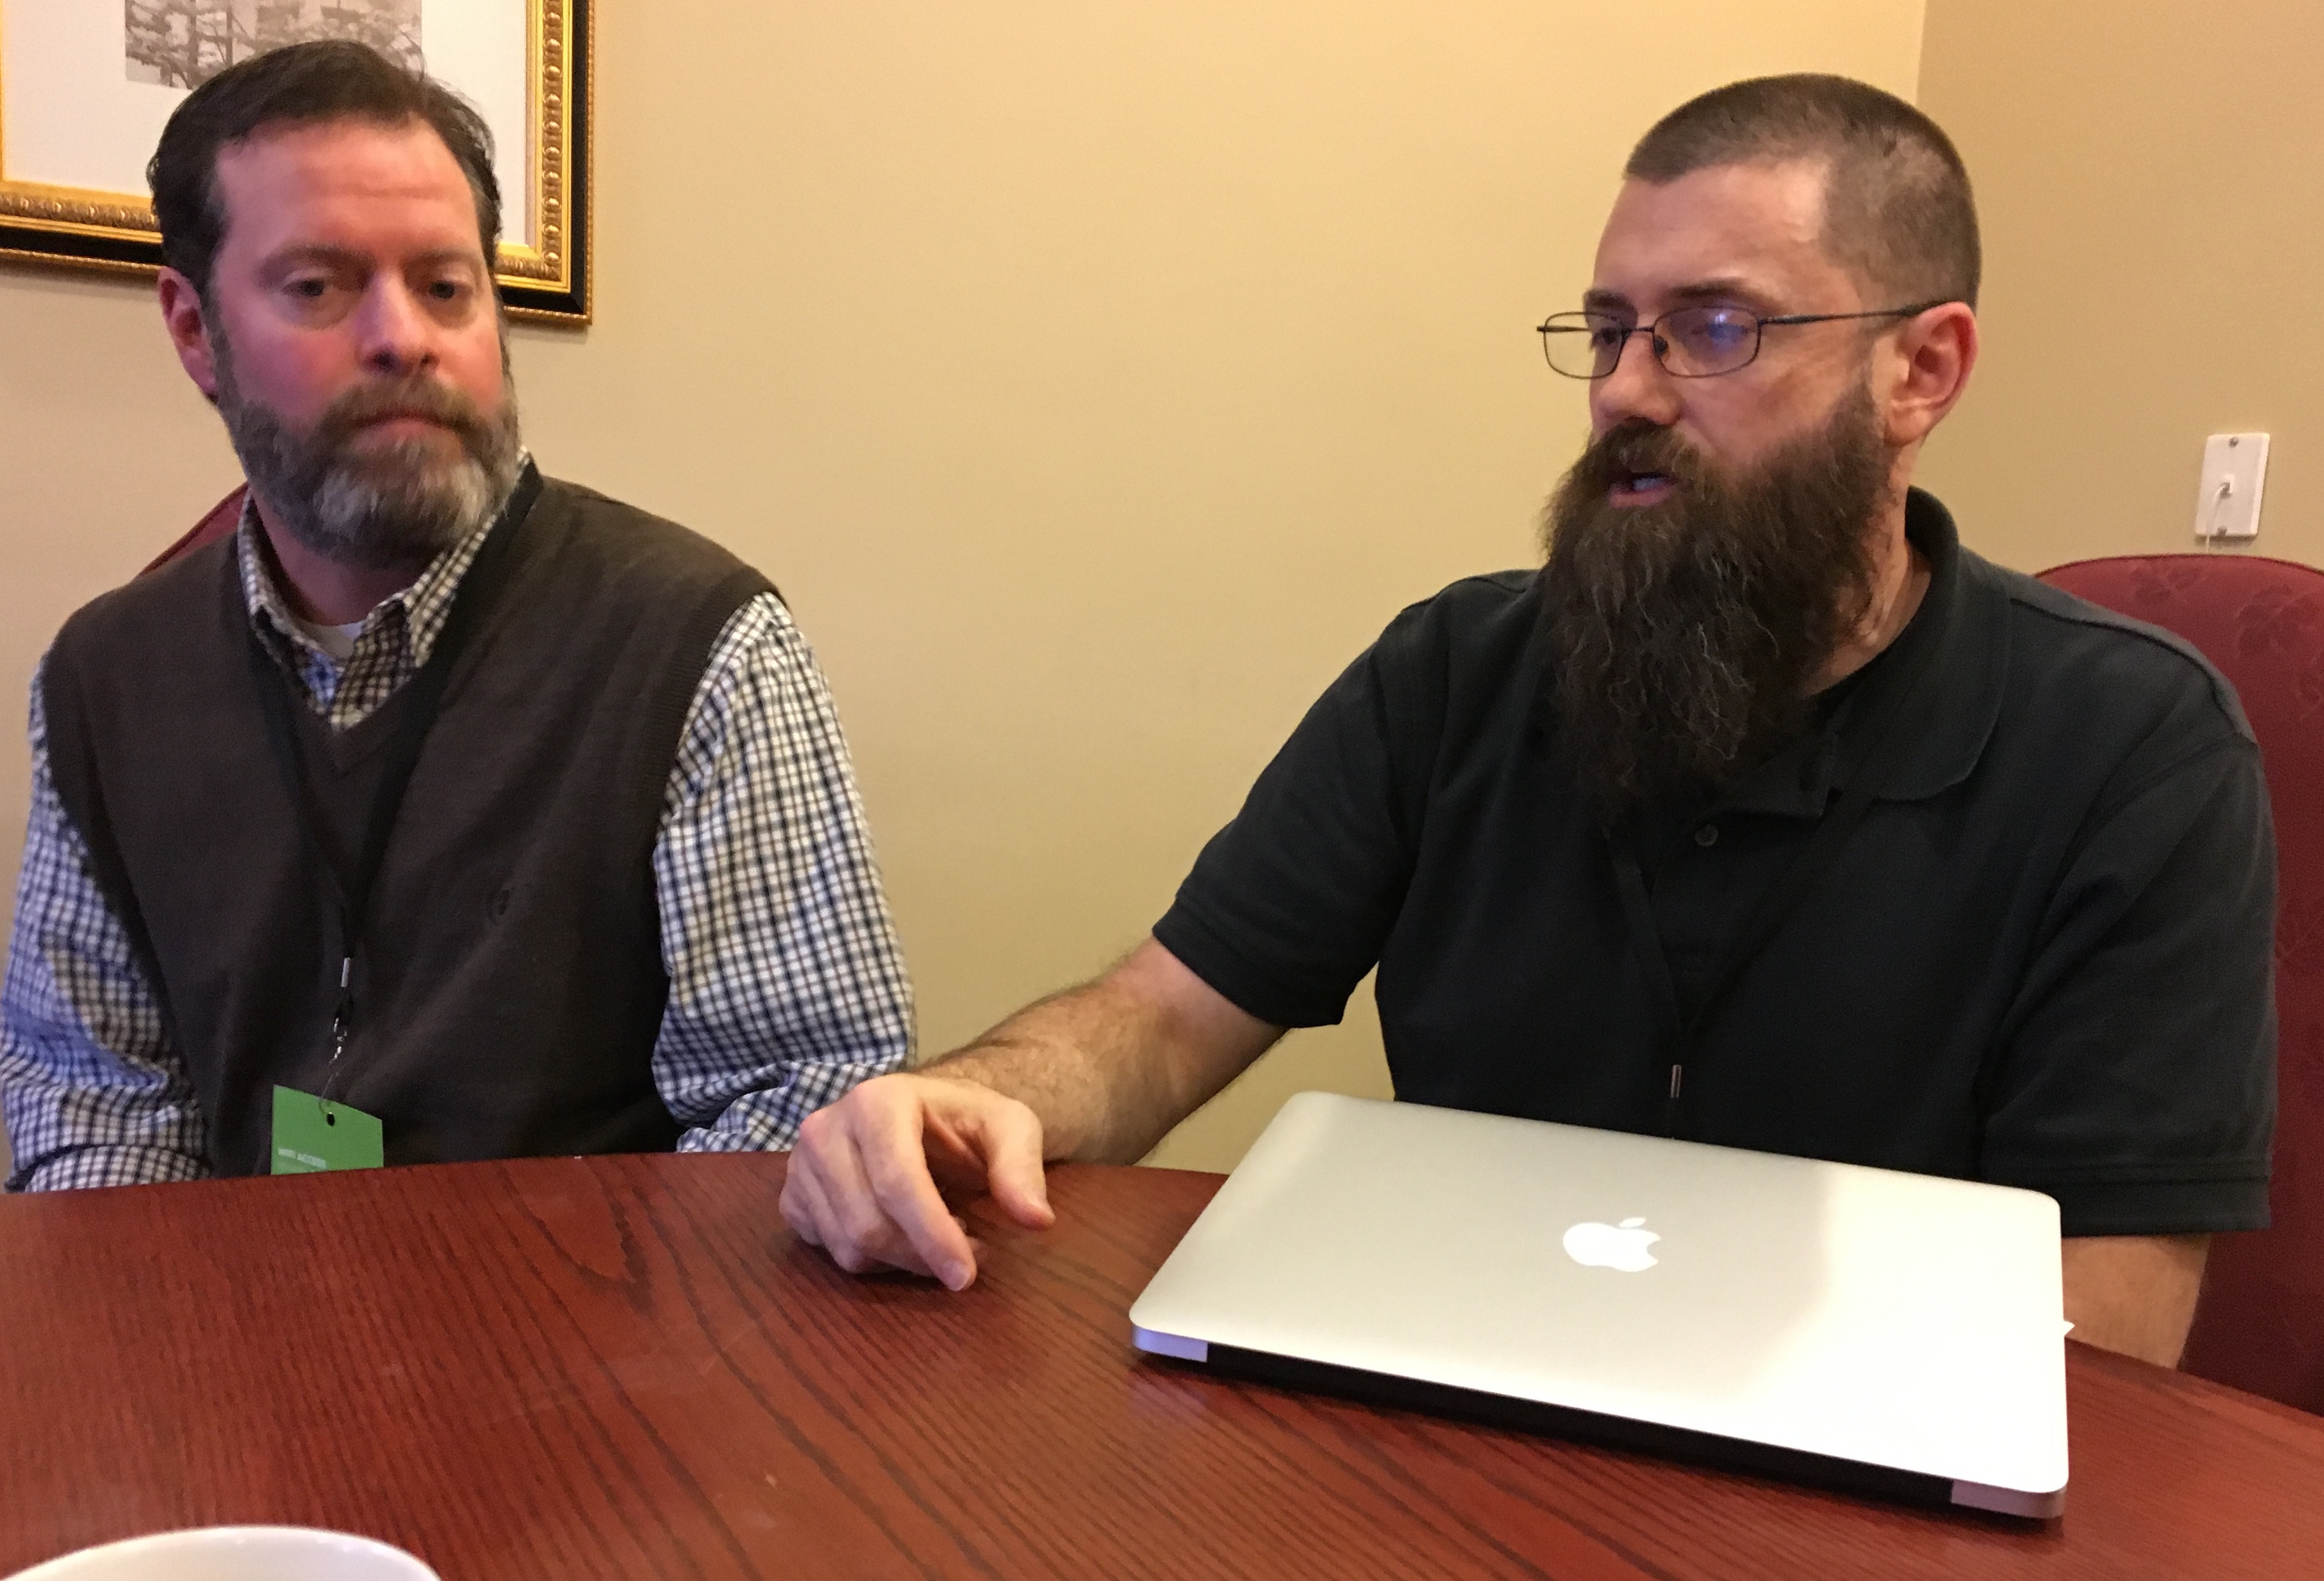
person, professional, conversation, opened15